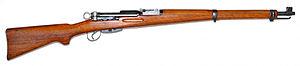
Mousqueton 1931
Les équipements de l'Armée suisse, rassemblent différentes sortes de véhicules, des chars de combat, des véhicules de transport de troupe ainsi que des hélicoptères de transport et des avions de combat en service dans les Forces terrestres ou les Forces aériennes.
Le mousqueton suisse 1931 est une arme militaire à répétition qui fonctionne selon le principe de fonctionnement de la culasse à mouvement rectiligne du Fusil Schmidt-Rubin Modèle 1889, mais repensé par Adolf Furrer sous la dénomination: système W+F, culasse Furrer.